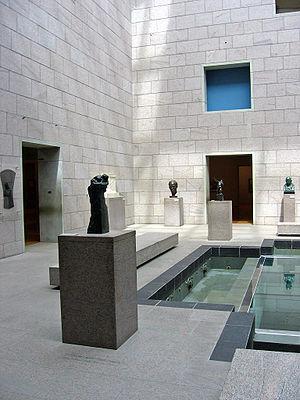
Le Musée des beaux-arts du Canada, situé à Ottawa, capitale du pays, est l'un des premiers musées du Canada.